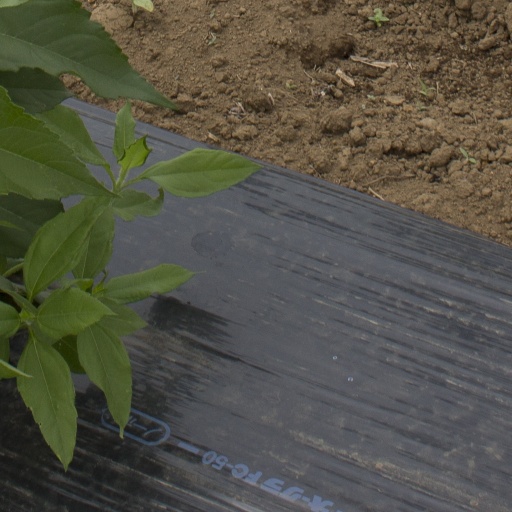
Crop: Jerusalem artichoke